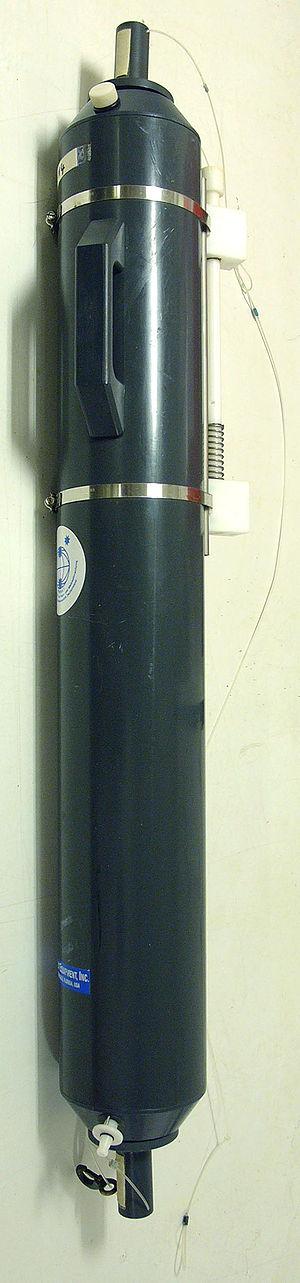
Une bouteille de prélèvement est un dispositif utilisé en océanographie pour prélever de l'eau à une profondeur donnée. La bouteille est descendue au bout d'un câble jusqu'à la profondeur voulue. Une masse, appelée messager, est alors envoyée le long du câble. Lorsqu'elle atteint la bouteille, un mécanisme provoque le remplissage et la fermeture de la bouteille. Les bouteilles modernes sont équipées d'électrovannes.